Kaharuddin Nasution

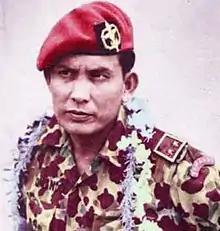
Kaharuddin Nasution as the Commander of the RPKAD.

In 1956, Nasution was appointed as the Commander of the Special Forces Regiment of the Indonesian Army (RPKAD), after his predecessor, Mayor Djailani, was put in prison following the Lubis Affair. Under his command, the regiment took part in putting down the possible mutiny of a garrison in Manado.